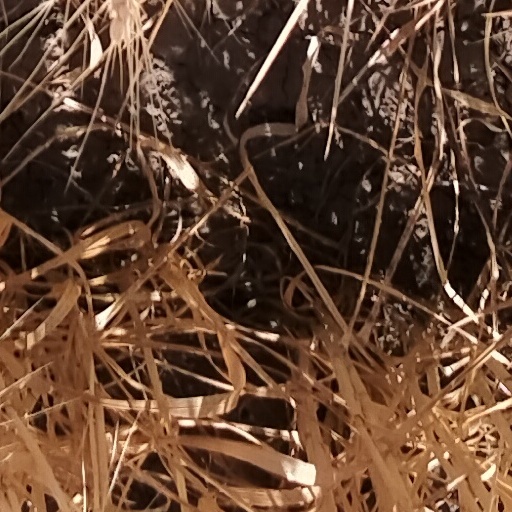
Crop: wheat